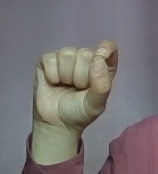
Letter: fa